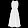
Label: Dress